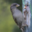
Label: bird